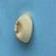
Maize quality: Good